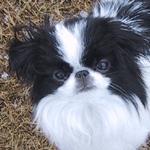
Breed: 249-n000106-Japanese_spaniel